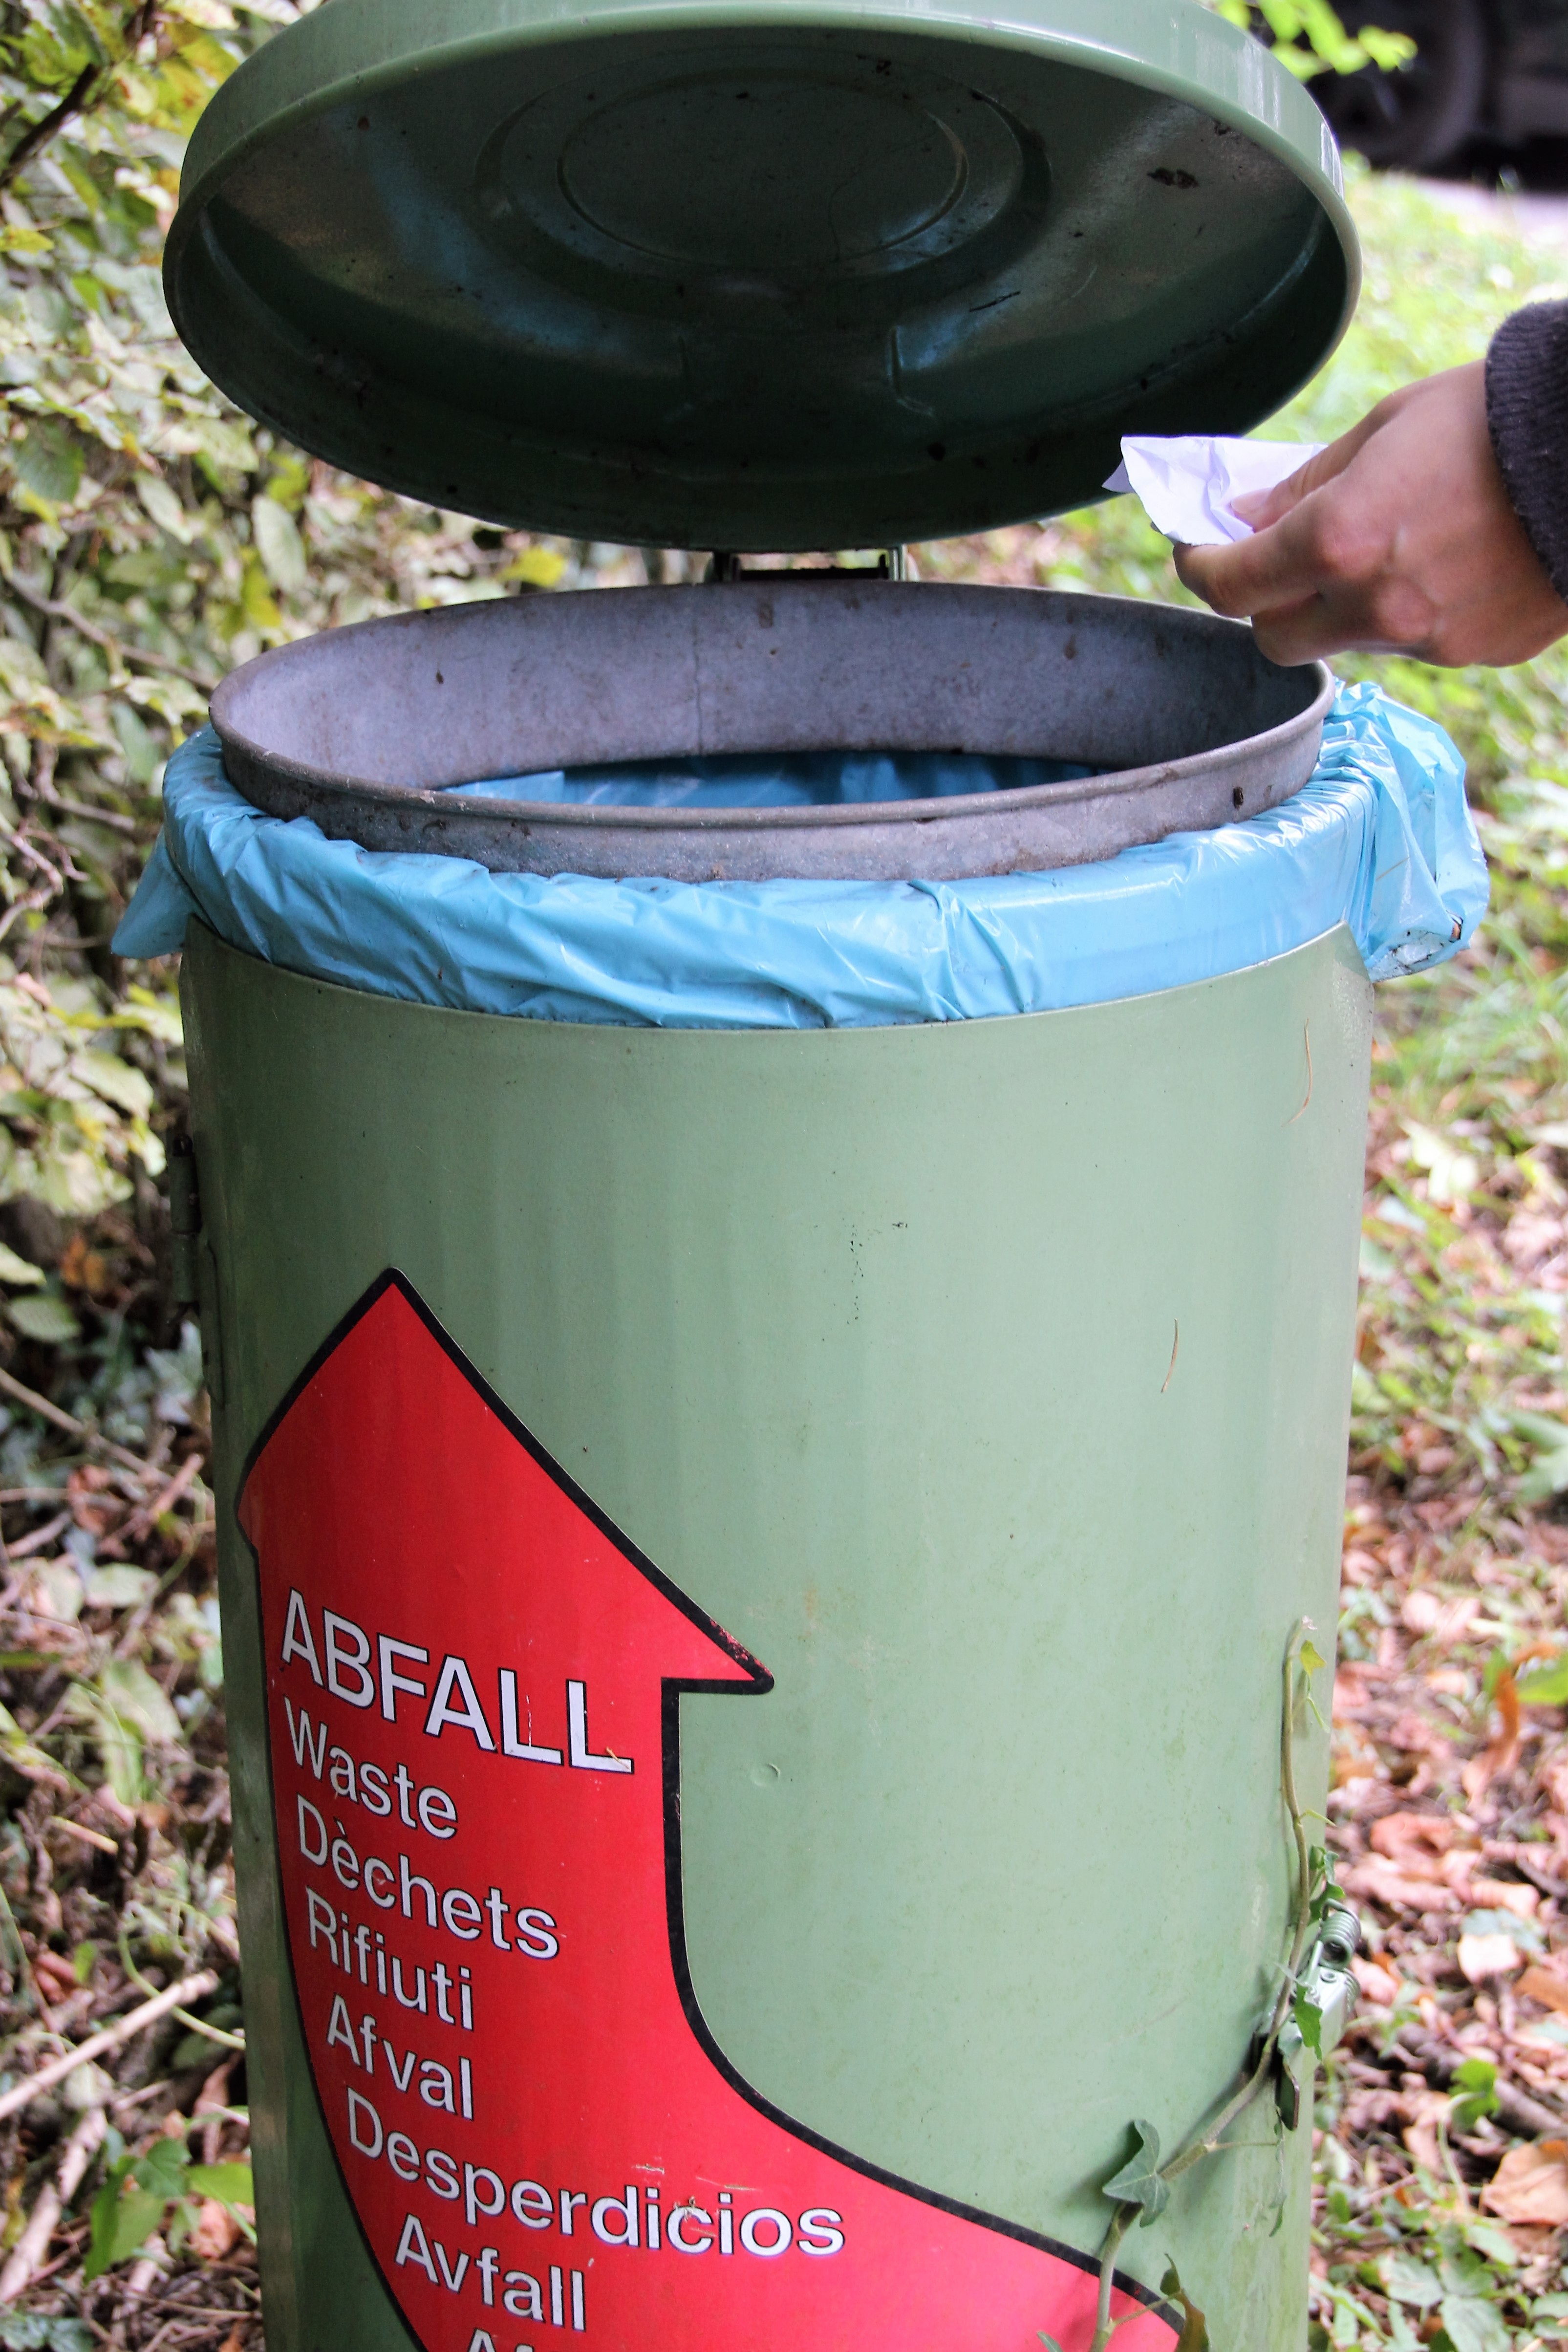
environment, green, dirt, clean, black, bucket, container, litter, waste, funny, garbage, trash can, pollution, dustbin, crowded, saying, environmental protection, ton, recycle bin, waste disposal, disposal, waste bins, garbage can, throw away society, waste container, ton of plastic, man made object, waste bin, large refuse containers